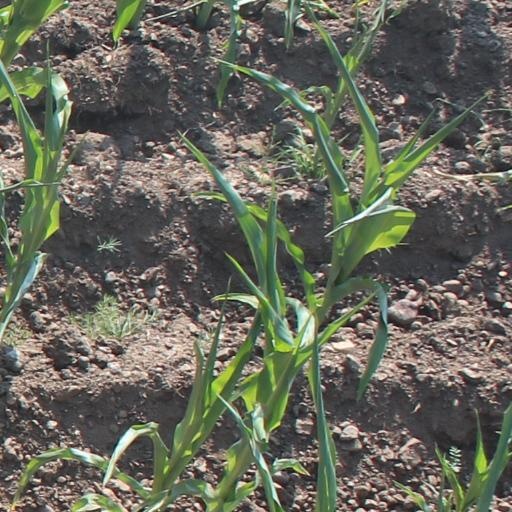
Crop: maize; corn